Ohanajaya Station

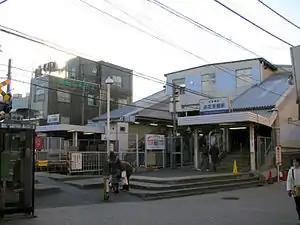
Ohanajaya Station, January 2008

is a railway station on the Keisei Main Line in Katsushika, Tokyo, Japan, operated by the private railway operator Keisei Electric Railway.